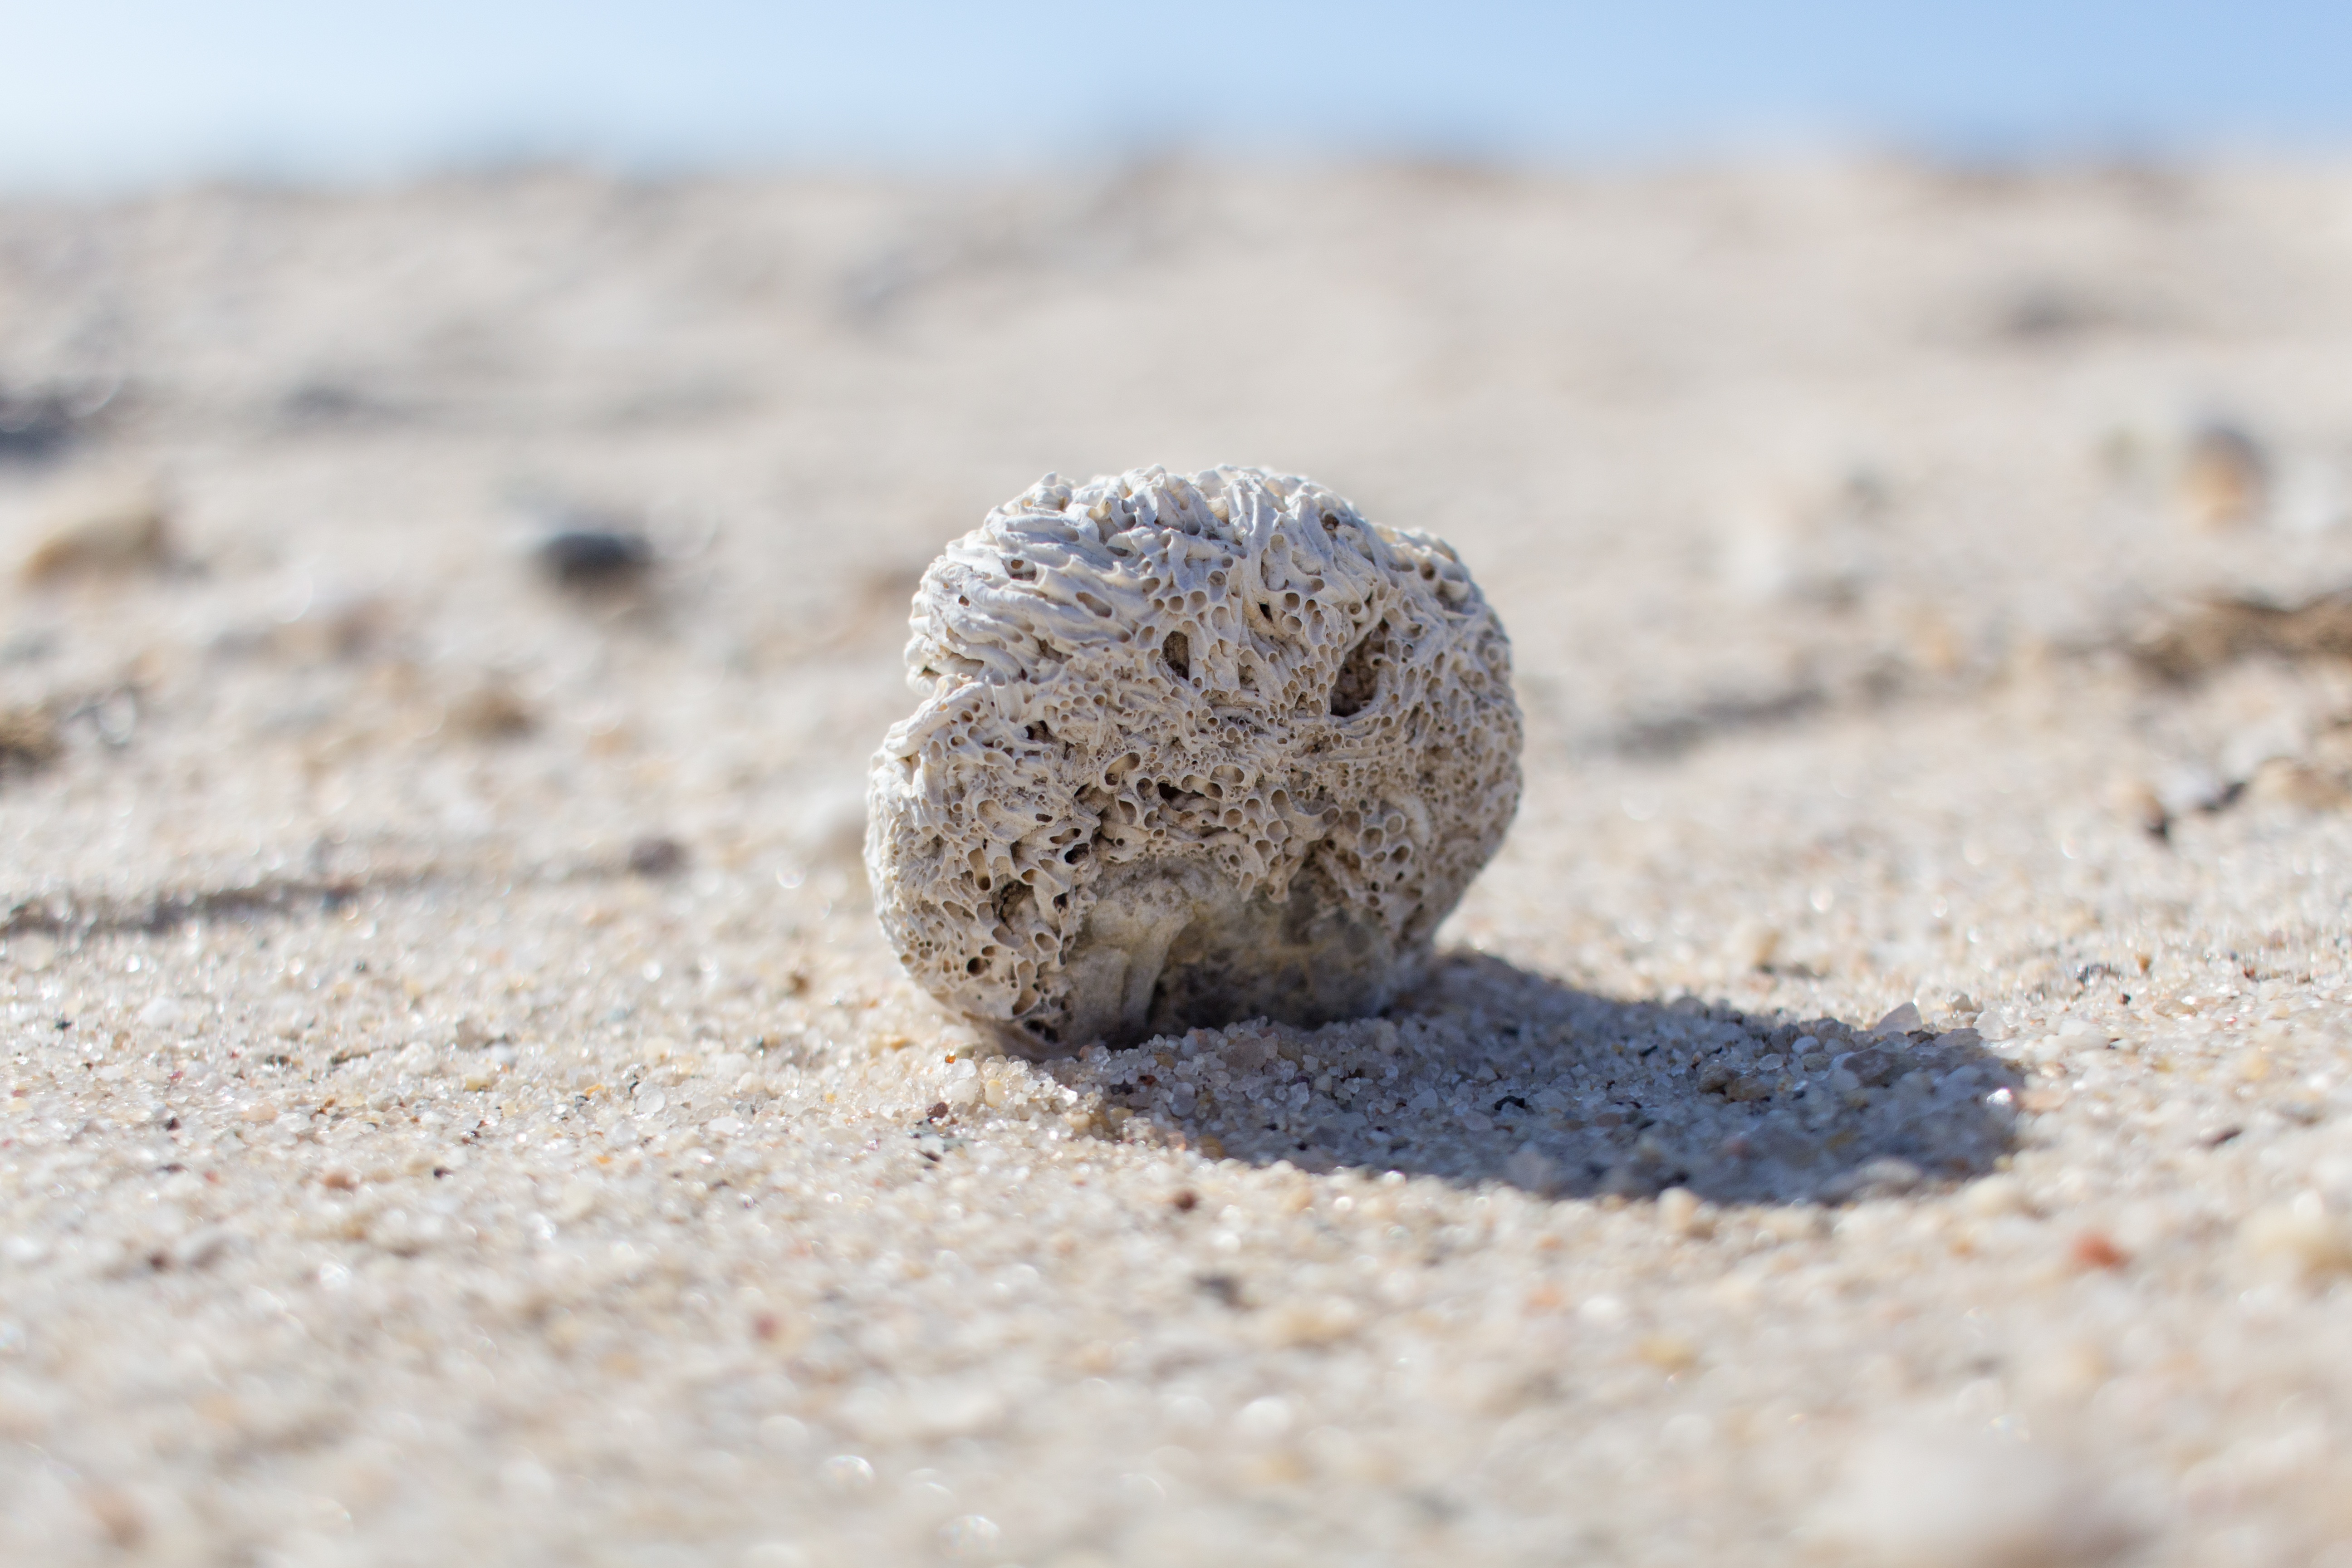
beach, nature, sand, rock, wildlife, soil, material, shell, coral reef, invertebrate, close up, white sand, geology, fossil, macro photography